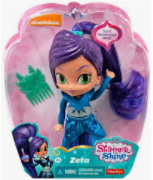
Portrait style: Cartoon Portrait